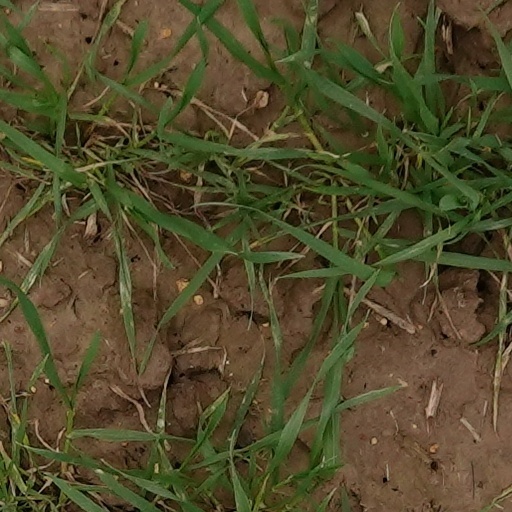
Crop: wheat